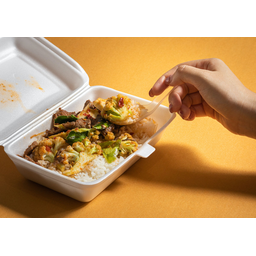
Label: paper